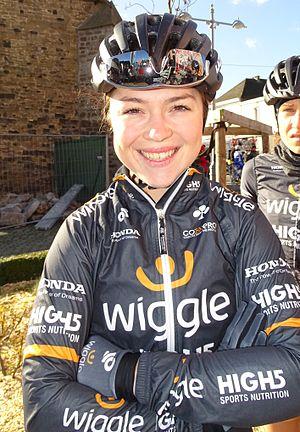
Reportage réalisé le mercredi 2 mars à l'occasion du départ du Samyn des Dames 2016 et du Samyn 2016 à Quaregnon, Belgique.
La Saison 2016 de l'équipe Wiggle High 5 est la quatrième de la formation. Les trois recrues sont particulièrement prestigieuses : Emma Johansson, Lucy Garner et Amy Pieters, alors que seules la Suédoise Emilia Fahlin et la Britannique Eileen Roe quittent l'équipe.
Lucy van der Haar est une cycliste britannique.
La Saison 2017 de l'équipe Wiggle High 5 est la cinquième de la formation. Claudia Lichtenberg, Emilia Fahlin, Julie Leth, Amy Cure et Grace Garner rejoignent l'équipe tandis que Danielle King, Amy Pieters, Chloe Hosking, Anna Christian, Peta Mullens et Mara Abbott la quittent.